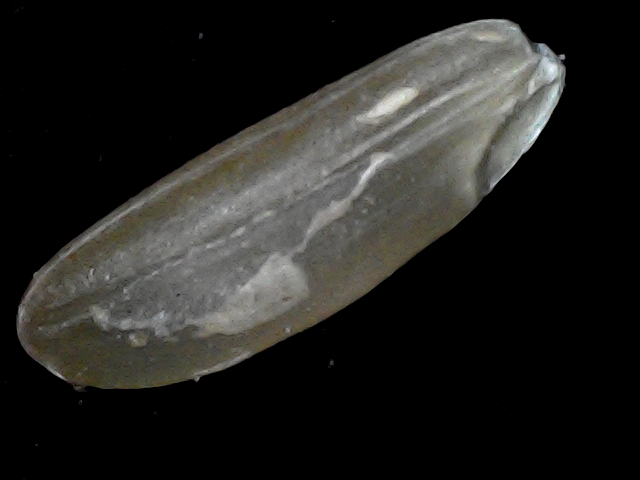
Rice variety: BR23